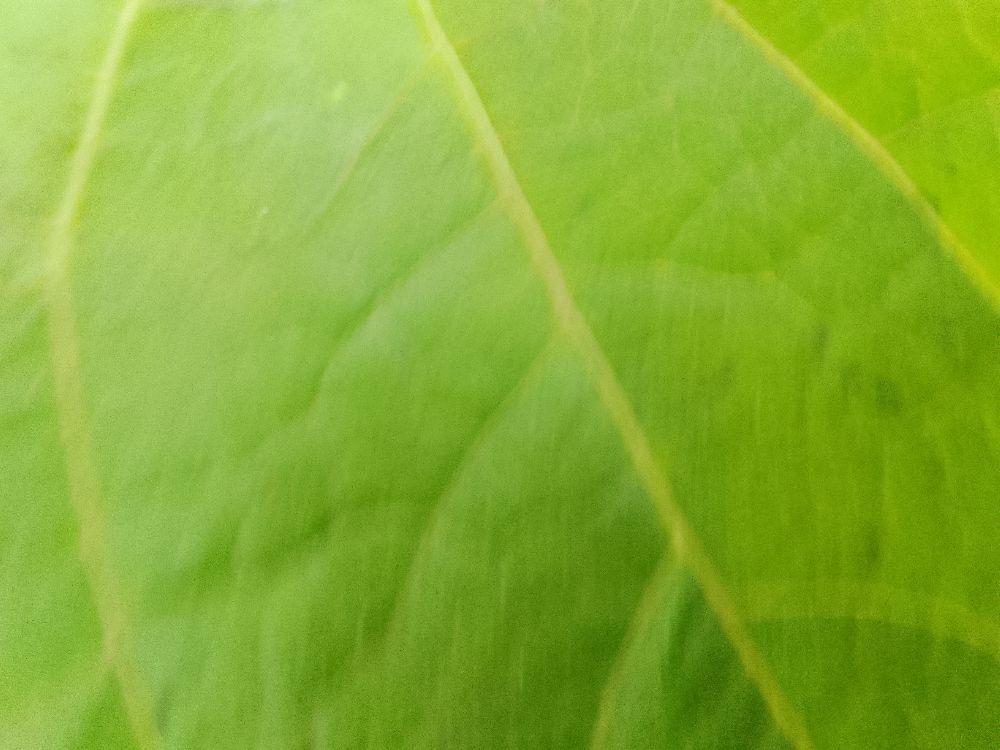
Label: healthy